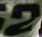
Number: 2